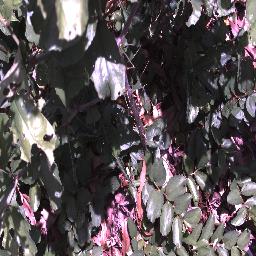
Label: chinee_apple